Refrigerator

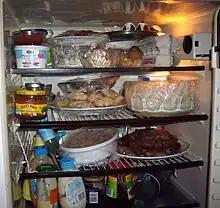
The inside of a home refrigerator containing a large variety of everyday food items

A vapor compression cycle is used in most household refrigerators, refrigerator–freezers and freezers. In this cycle, a circulating refrigerant such as R134a enters a compressor as low-pressure vapor at or slightly below the temperature of the refrigerator interior. The vapor is compressed and exits the compressor as high-pressure superheated vapor. The superheated vapor travels under pressure through coils or tubes that make up the "condenser"; the coils or tubes are passively cooled by exposure to air in the room. The condenser cools the vapor, which liquefies. As the refrigerant leaves the condenser, it is still under pressure but is now only slightly above room temperature. This liquid refrigerant is forced through a metering or throttling device, also known as an expansion valve (essentially a pin-hole sized constriction in the tubing) to an area of much lower pressure. The sudden decrease in pressure results in explosive-like flash evaporation of a portion (typically about half) of the liquid. The latent heat absorbed by this flash evaporation is drawn mostly from adjacent still-liquid refrigerant, a phenomenon known as "auto-refrigeration". This cold and partially vaporized refrigerant continues through the coils or tubes of the evaporator unit. A fan blows air from the compartment ("box air") across these coils or tubes and the refrigerant completely vaporizes, drawing further latent heat from the box air. This cooled air is returned to the refrigerator or freezer compartment, and so keeps the box air cold. Note that the cool air in the refrigerator or freezer is still warmer than the refrigerant in the evaporator. Refrigerant leaves the evaporator, now fully vaporized and slightly heated, and returns to the compressor inlet to continue the cycle.